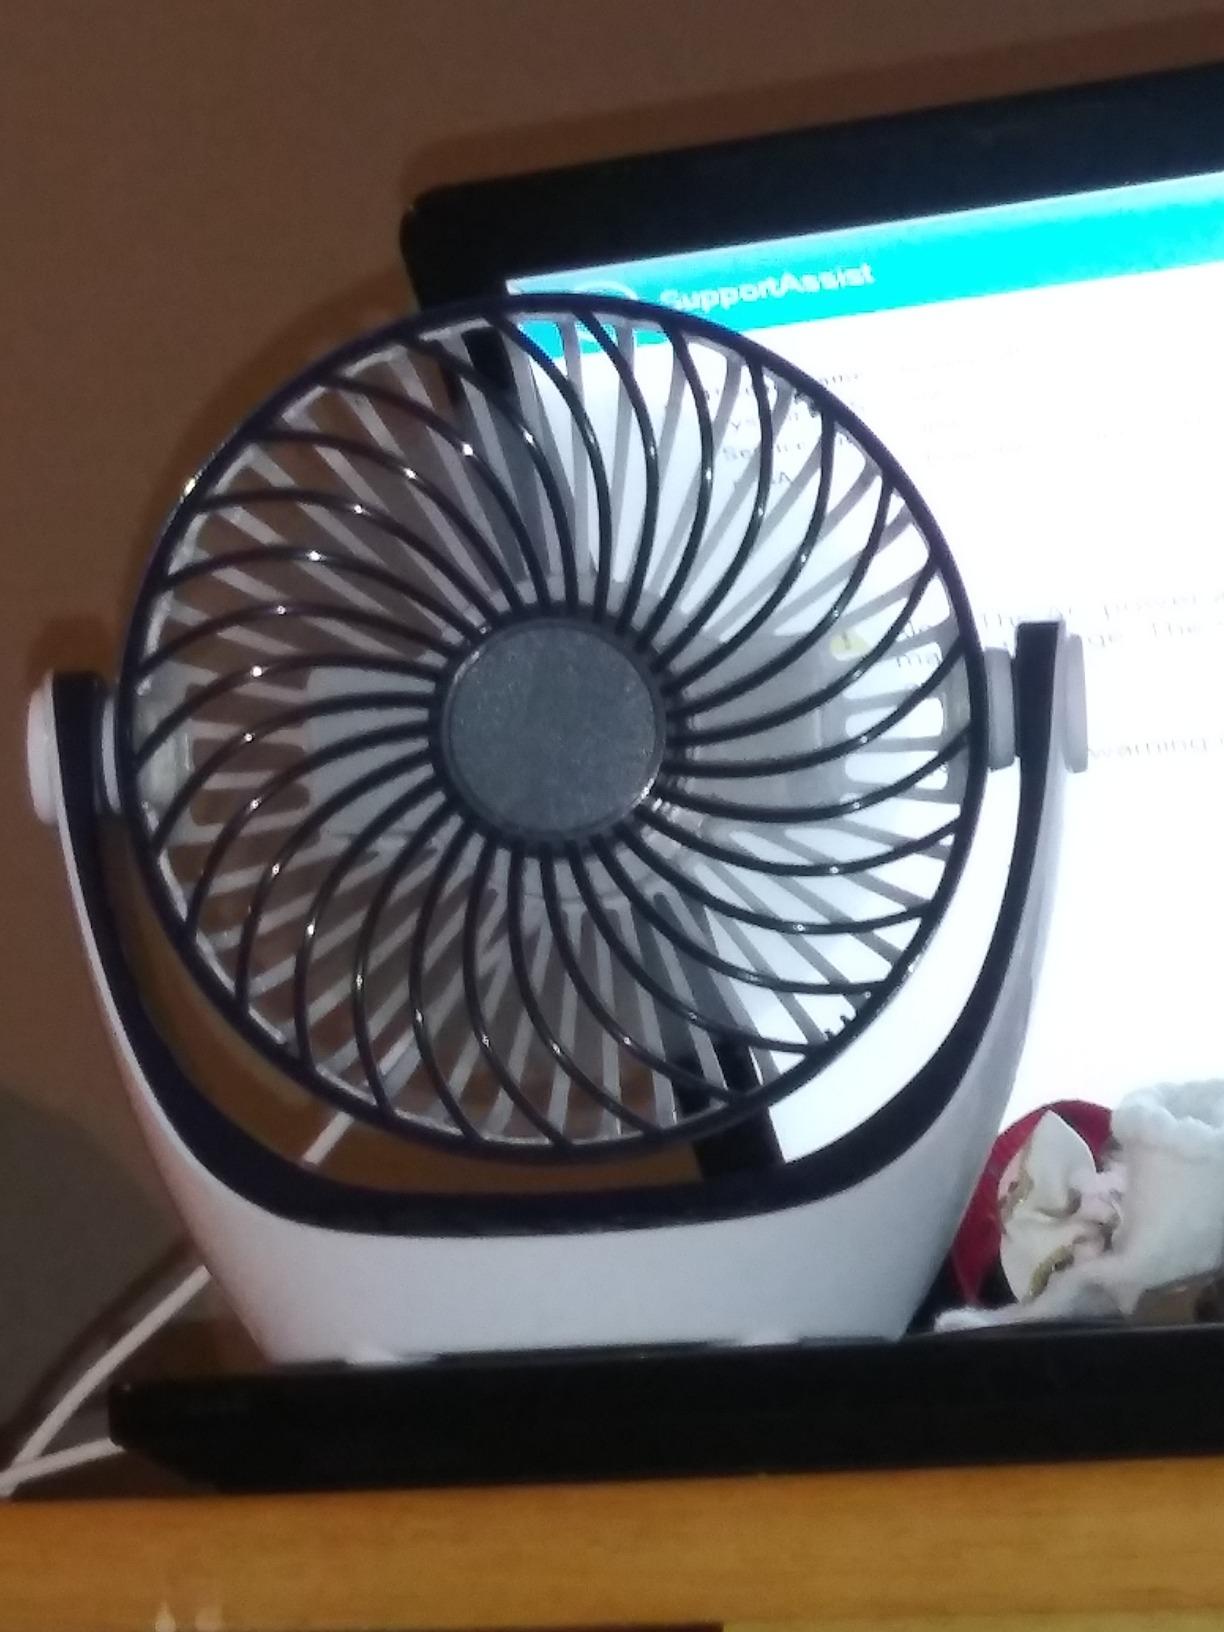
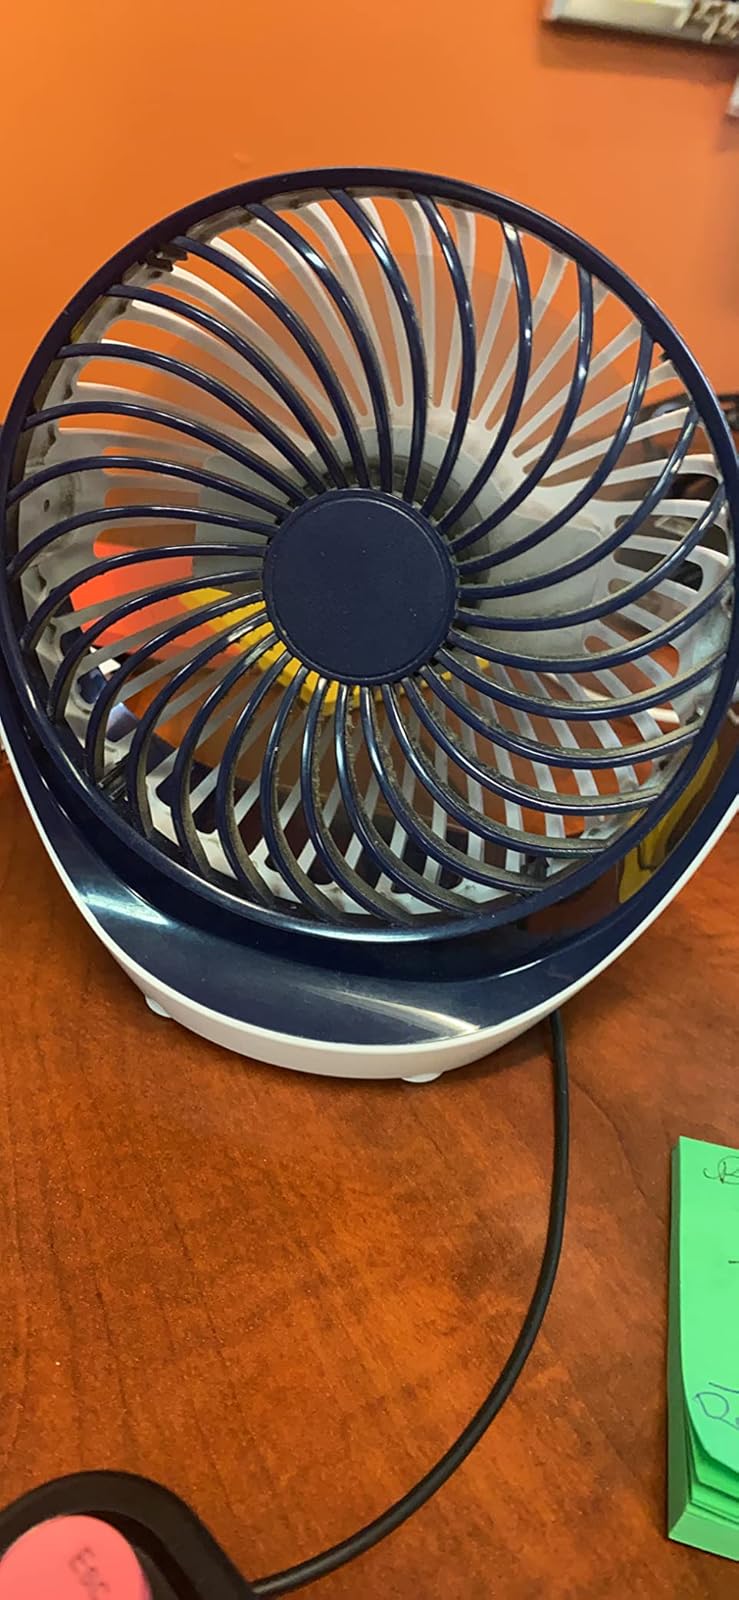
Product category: fan
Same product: yes